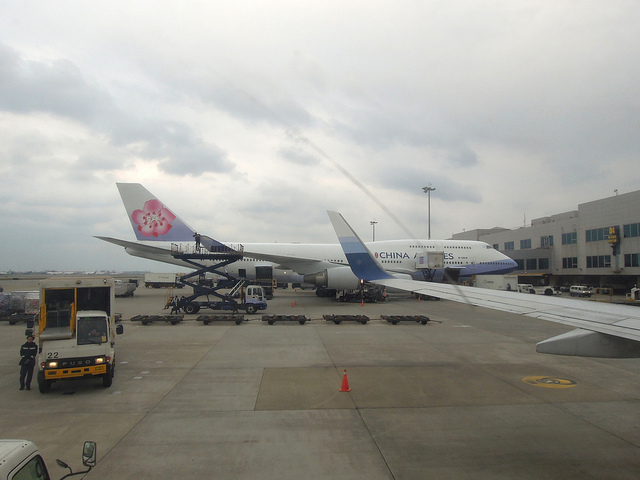
A jumbo jet plane parked next to a repair truck at an airport.